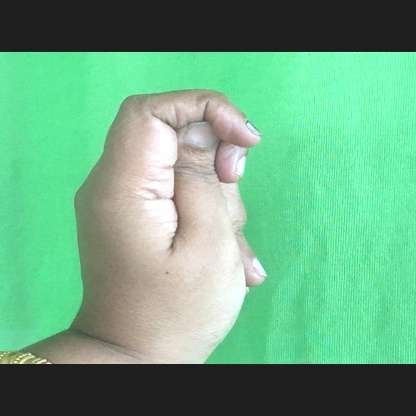
Mudra: Katakamukha